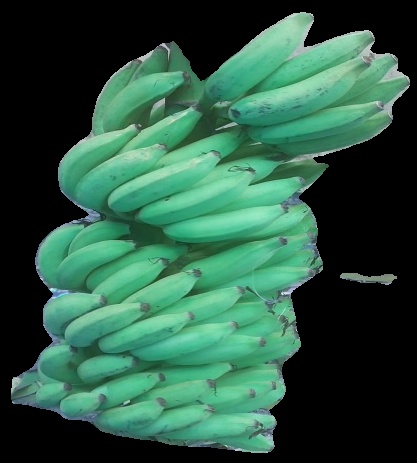
Variety: elakki-bale
Grade: grade2